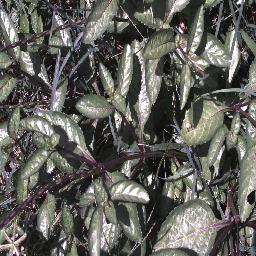
Label: snake_weed